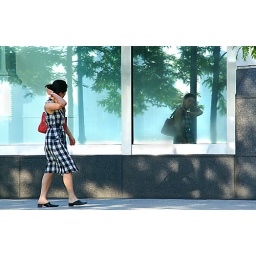
Gone girl looking in a mirror